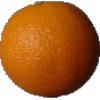
Label: Orange 1